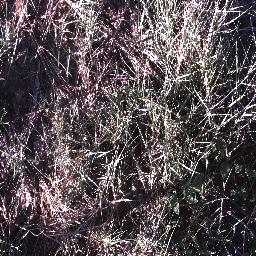
Label: negative